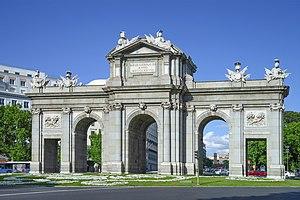
La porte d'Alcalá est un des monuments de la ville de Madrid, en Espagne. Elle est l'une des cinq anciennes portes qui donnaient accès à la ville.